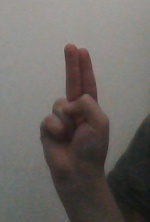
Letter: taa